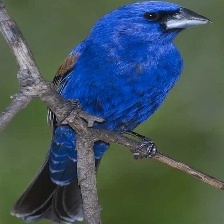
Species: BLUE GROSBEAK
Scientific name: PASSERINA CAERULEA